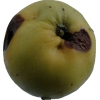
Label: Apple 13